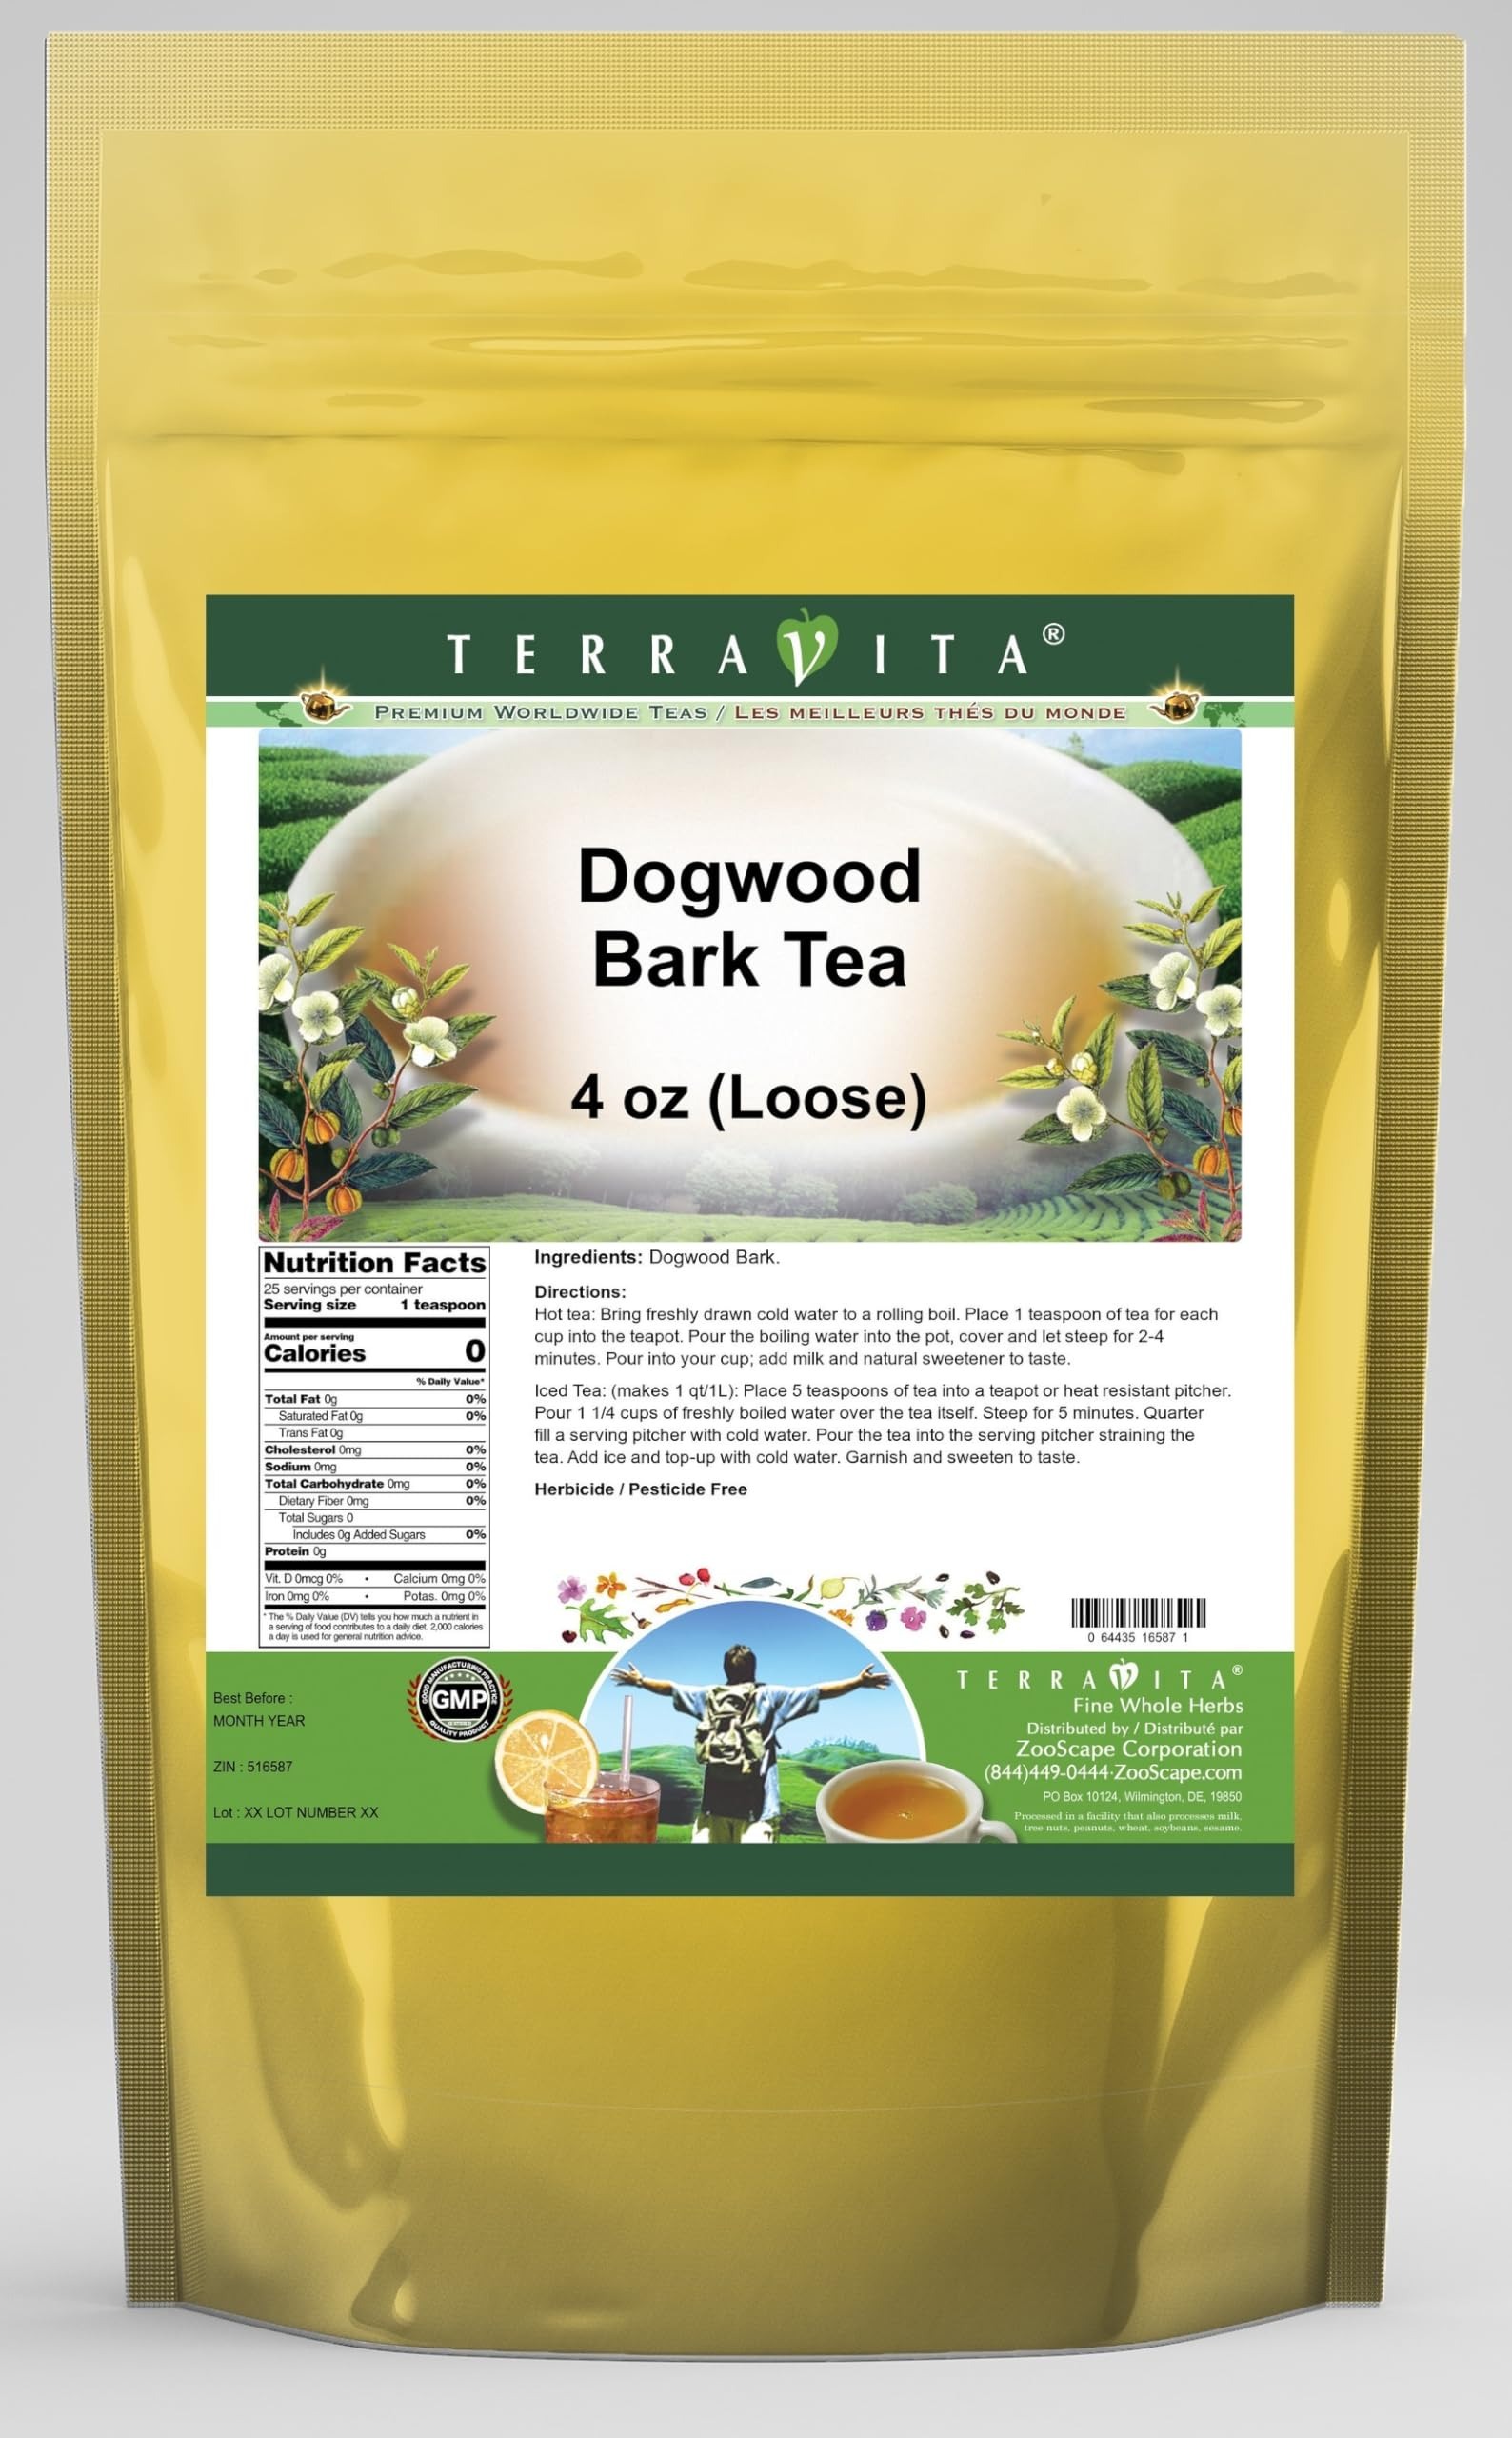
Item Name: Dogwood Bark Tea (Loose) (4 oz, ZIN: 516587) - 3 Pack
Bullet Point 1: Dogwood Bark Tea (Loose) (4 oz, ZIN: 516587)
Bullet Point 2: No fillers.
Bullet Point 3: Manufacturer: TerraVita
Bullet Point 4: Size: 4 oz
Bullet Point 5: Loose Leaf Herbal Tea - Packed in a convenient upright pouch!
Product Description: Dogwood Bark Tea (Loose) (4 oz, ZIN: 516587)<BR><BR>Packaged in the United States in a GMP certified facility (Good Manufacturing Practice).<BR><BR>No fillers.<BR><BR>Manufacturer: TerraVita<BR><BR>Size: 4 oz<BR><BR>Loose Leaf Herbal Tea - Packed in a convenient upright pouch!<BR><BR>Ingredients: Dogwood Bark
Value: 12.0
Unit: Ounce

Price: 74.53